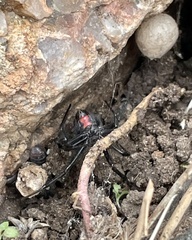
Species: Lactrodectus_hesperus